Shinko-shiki

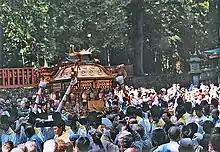
Shinko shiki for Tokugawa Ieyasu at .

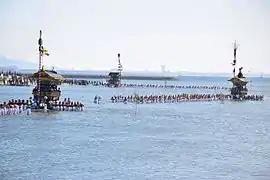
Underwater shinko shiki at

Shinko-shiki (神幸式), also known as Shinko-sai (神幸祭), is a ceremonial practice within Shintoism involving the procession of a kami's shintai, or divine object. The shintai of the "Kami" is transferred from the primary Shinto shrine to a Mikoshi, a portable shrine, as part of the ritual. Typically, this ceremony occurs within the context of an annual festival hosted by a shrine. The procession is regarded as a means through which the "Kami" may inspect and validate the boundaries of a particular neighborhood or parish.